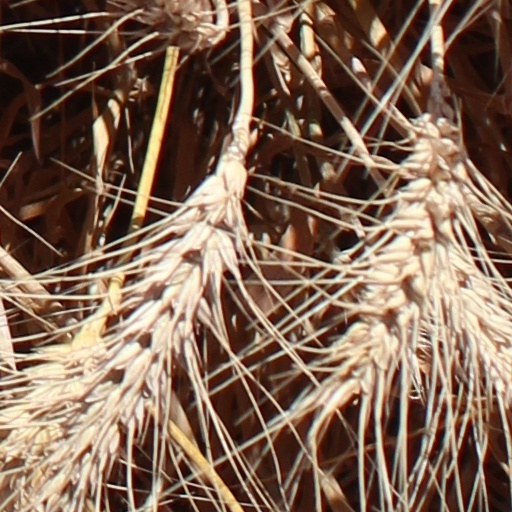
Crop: wheat